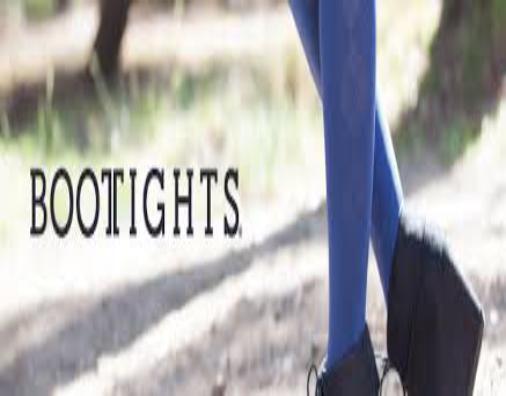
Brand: Bootights
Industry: Clothes